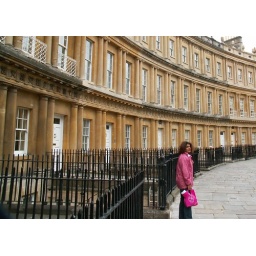
Lucy with matching plastic bag on a dull day in Bath after our abortive trip to the balloon festival.